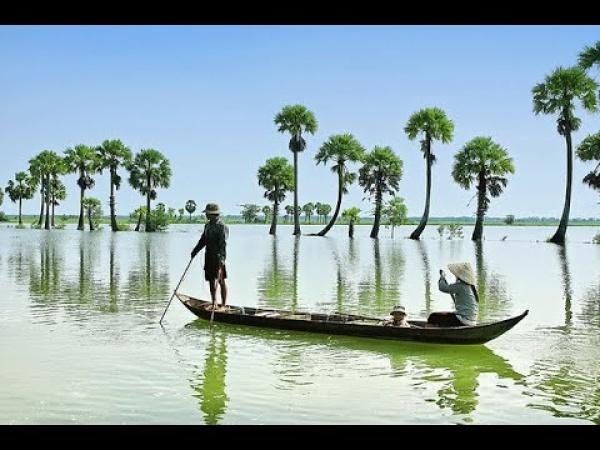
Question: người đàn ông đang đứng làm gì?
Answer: ông ấy đang đánh cá